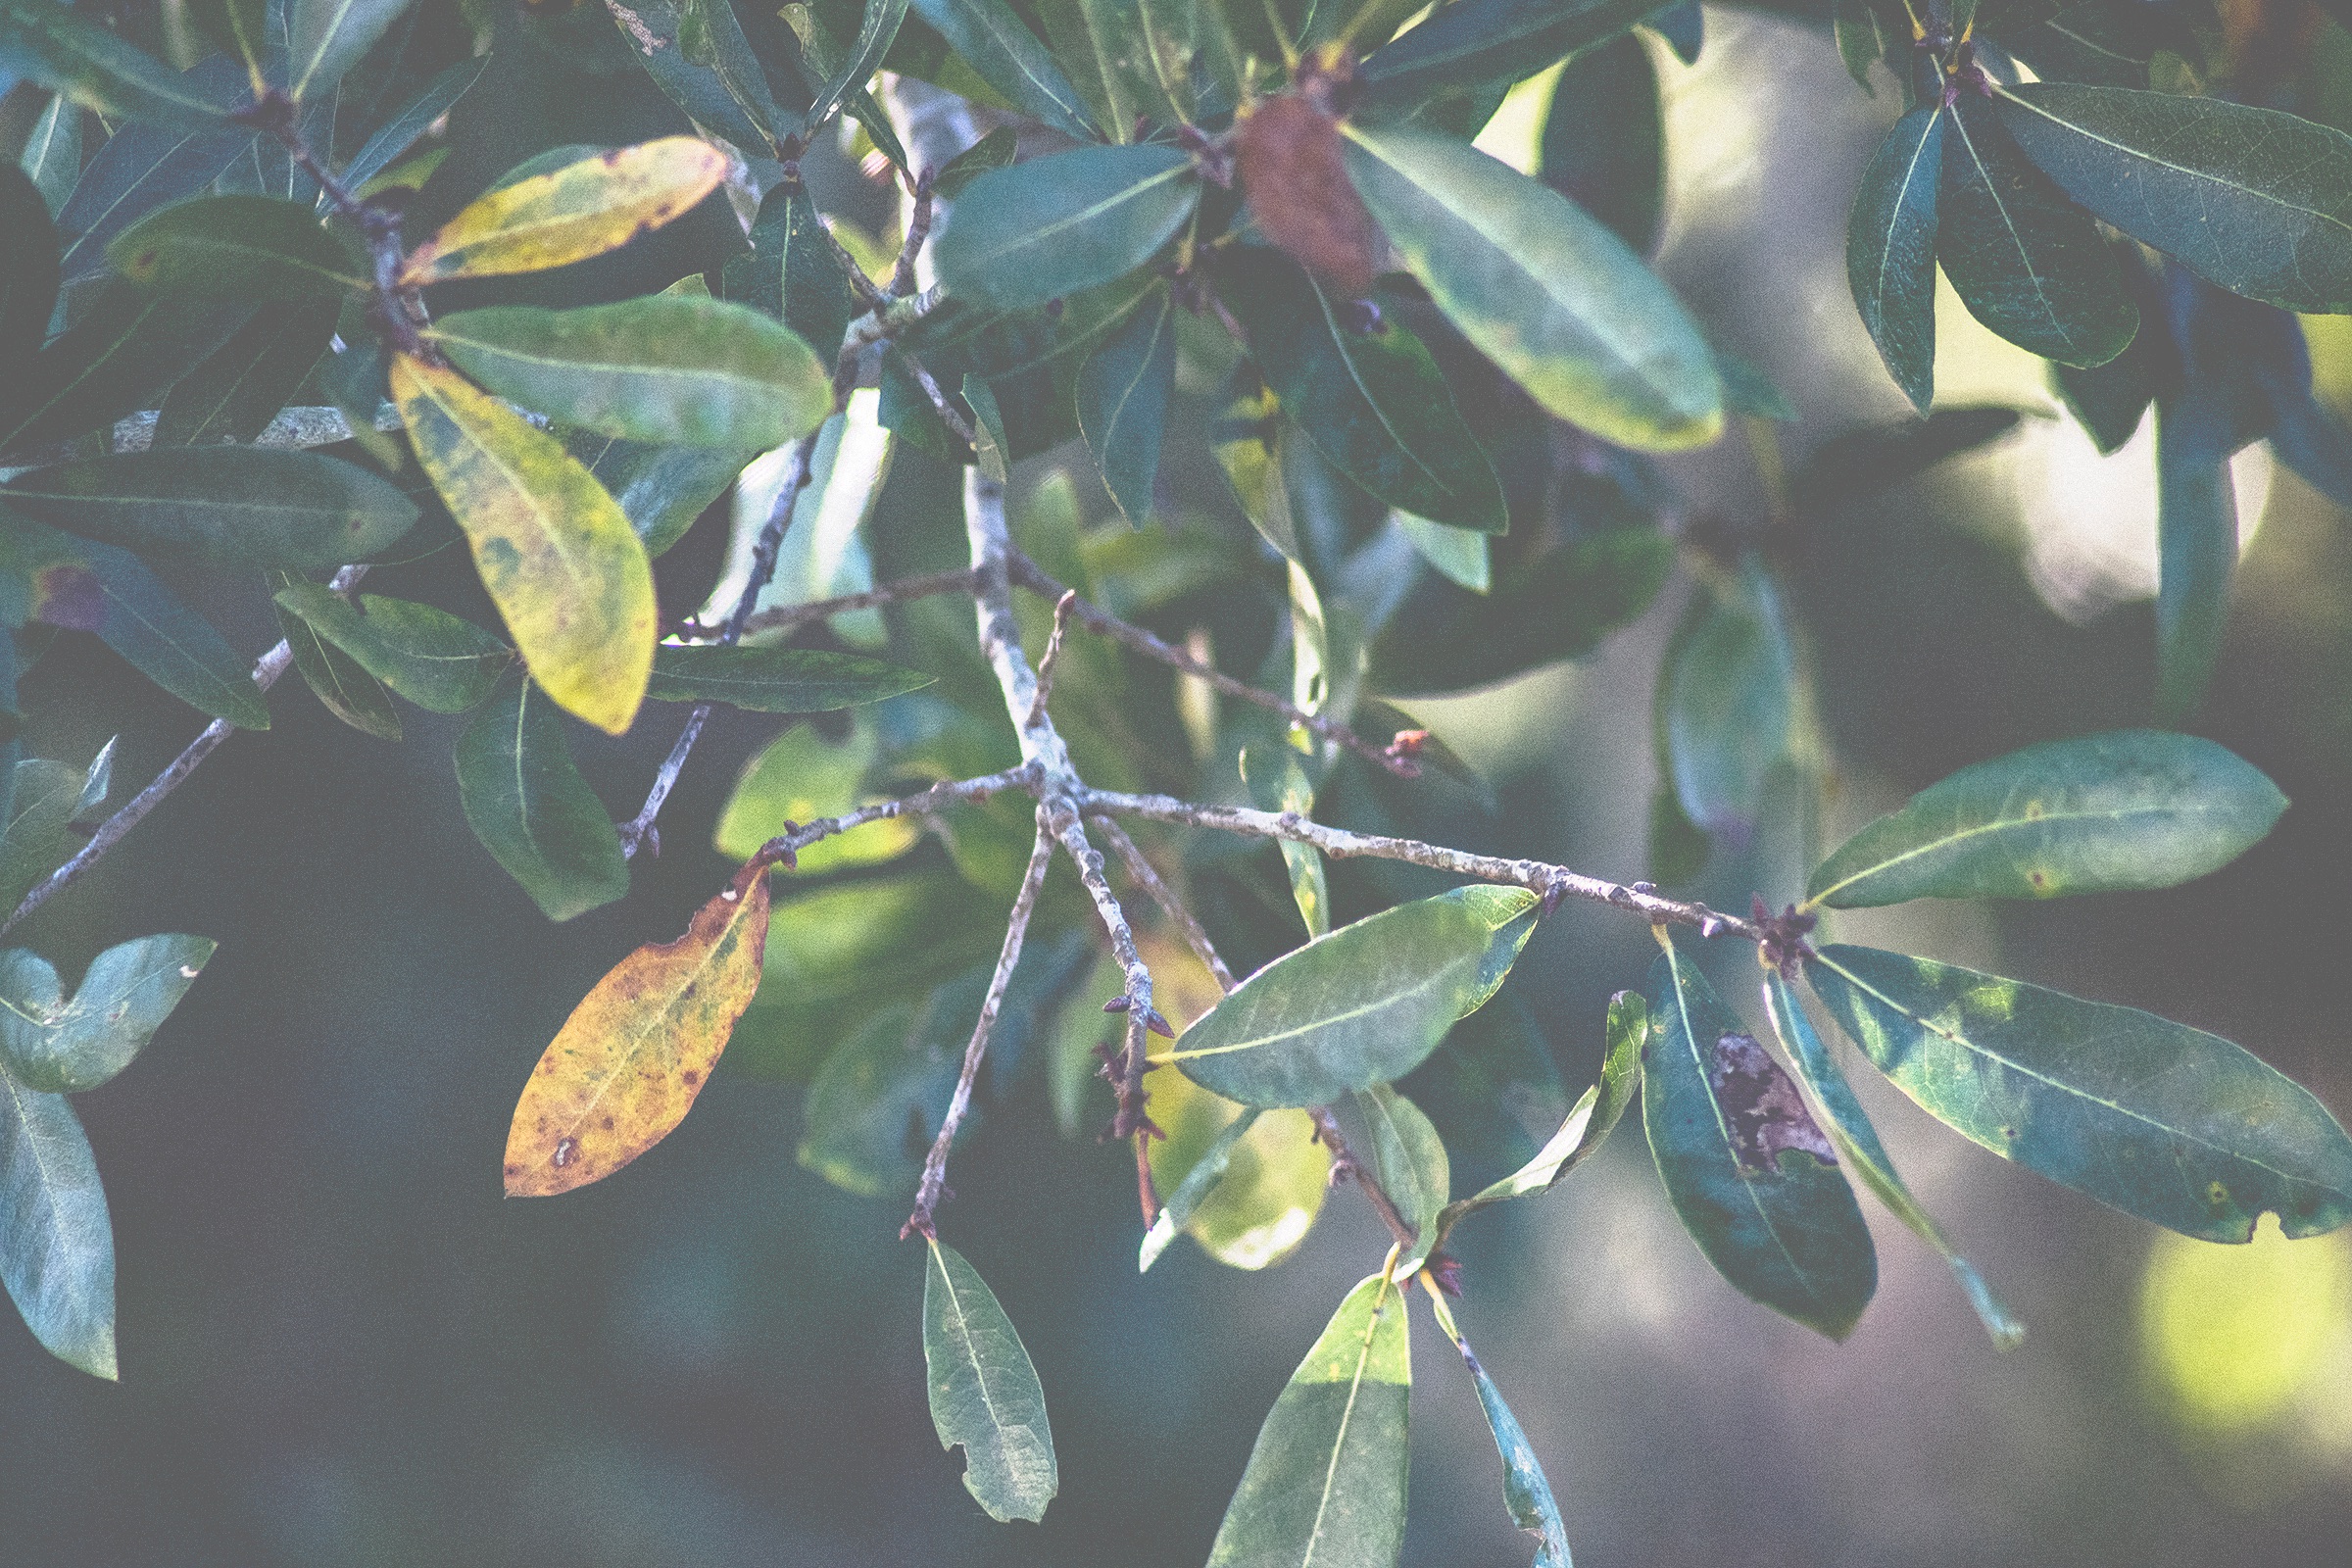
tree, branch, plant, sunlight, leaf, flower, food, green, produce, evergreen, botany, flora, shrub, deciduous, flowering plant, woody plant, land plant